Sahayathrikakku Snehapoorvam

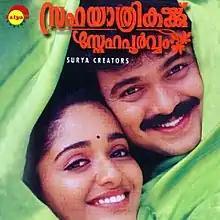

Sahayathrikakku Snehapoorvam is a 2000 Indian Malayalam comedy film directed by M. Shankar, who previously directed "Nakshatratharattu" (1998). It stars Kunchacko Boban and Kavya Madhavan.